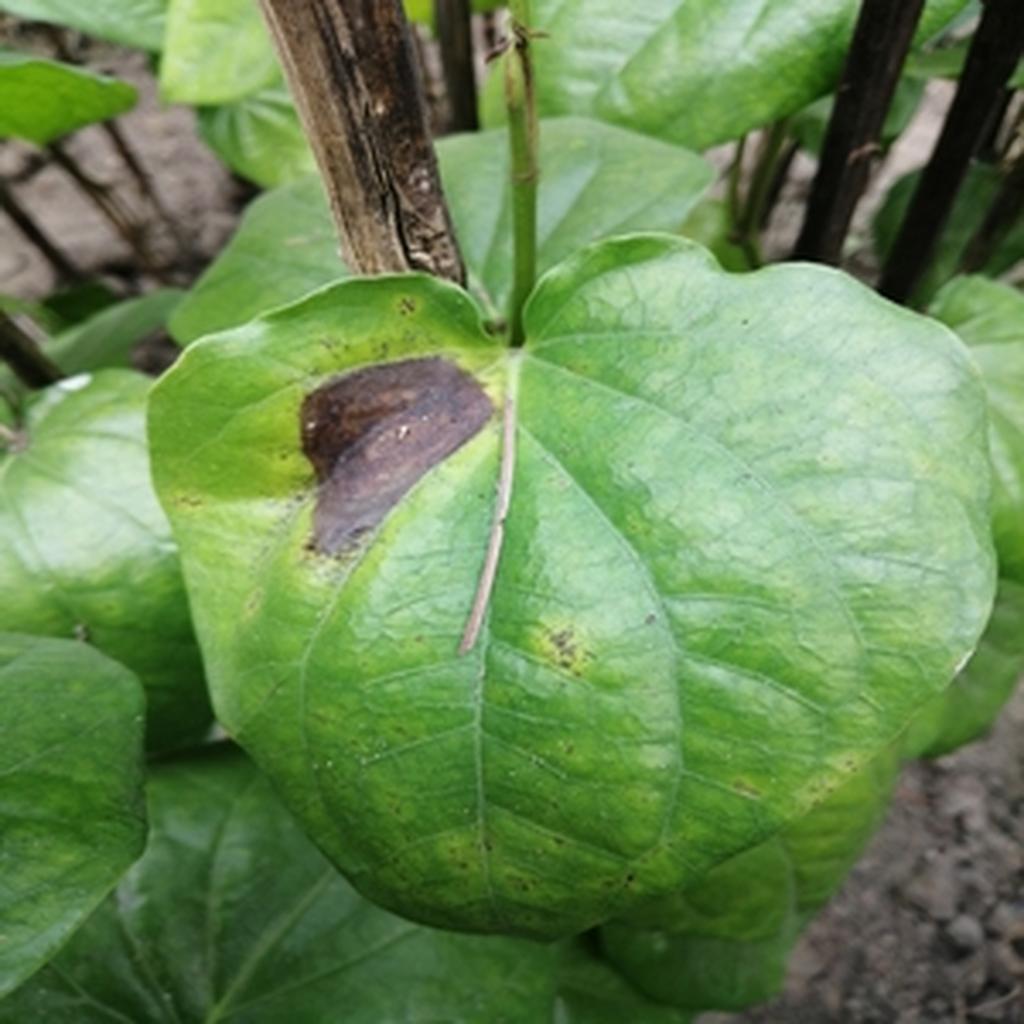
Label: Leaf_Rot